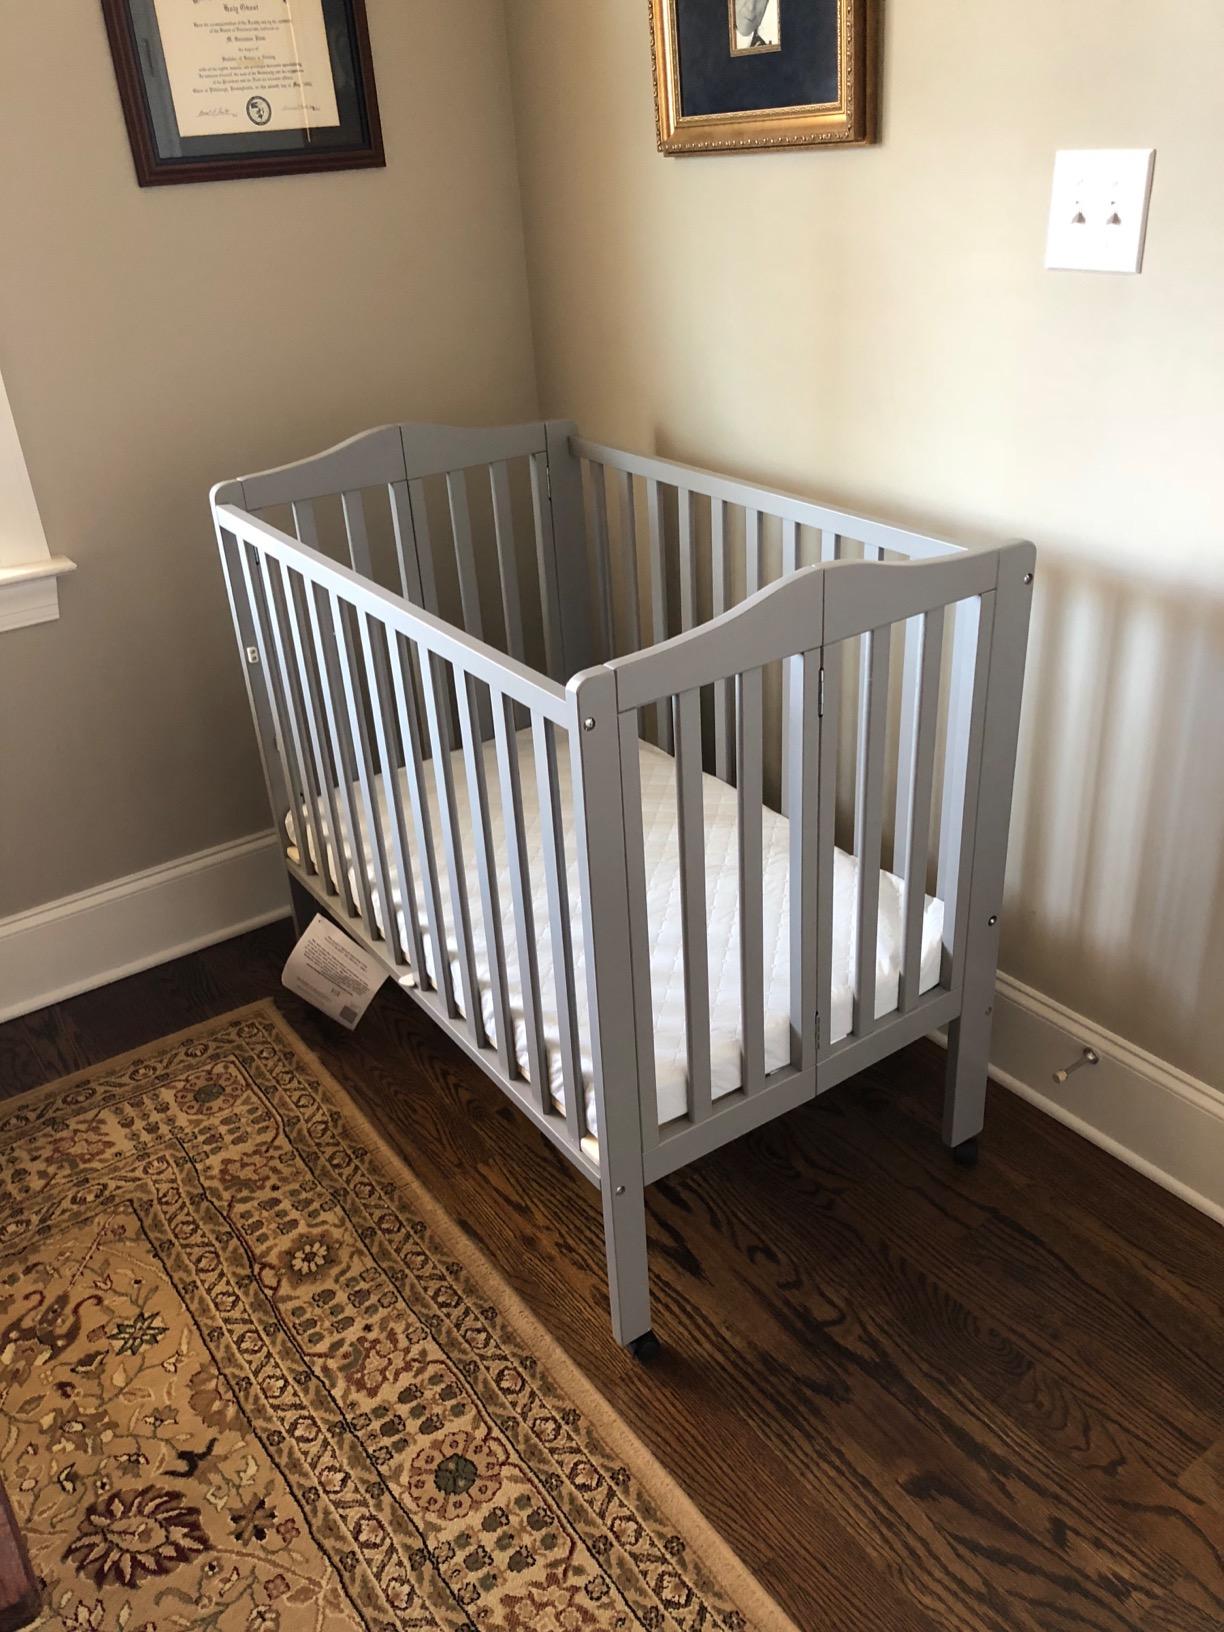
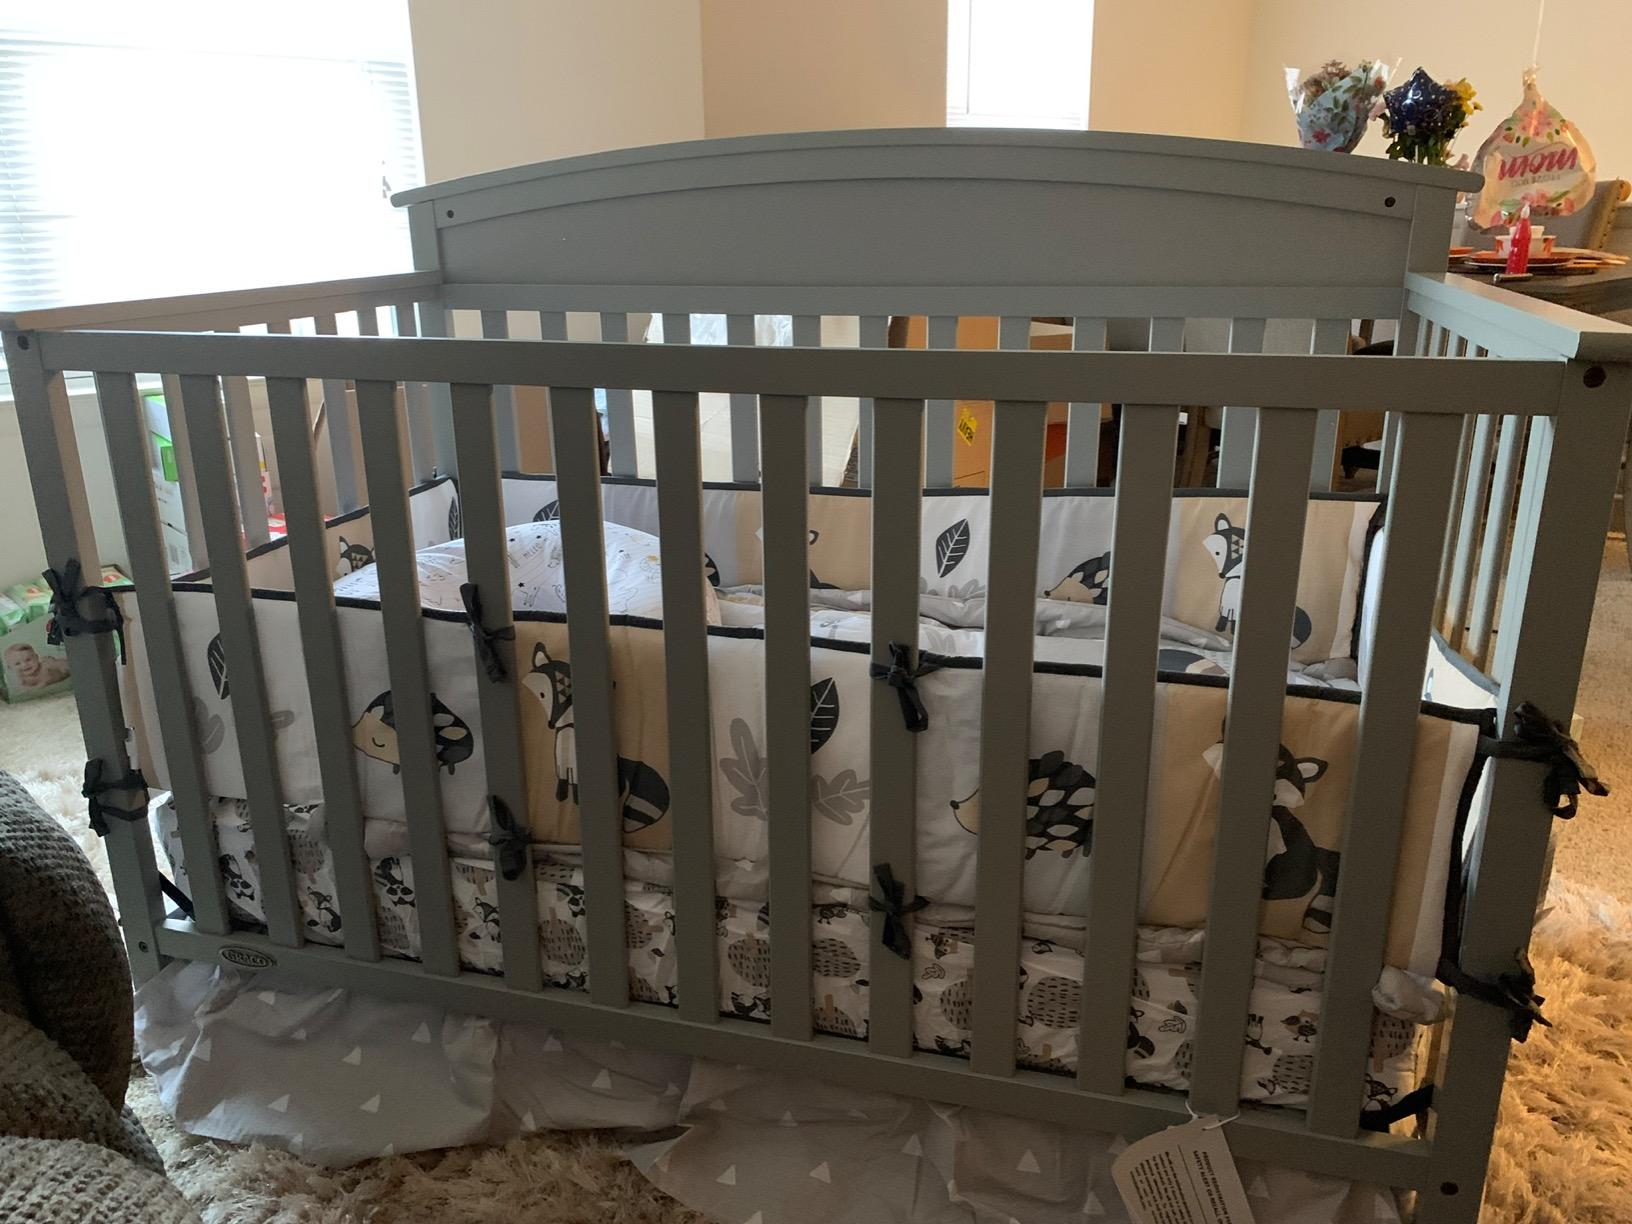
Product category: products_crib
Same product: no